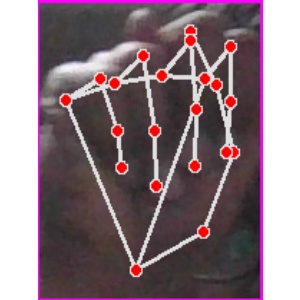
अक्षर: न